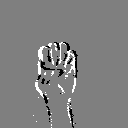
ASL letter: e